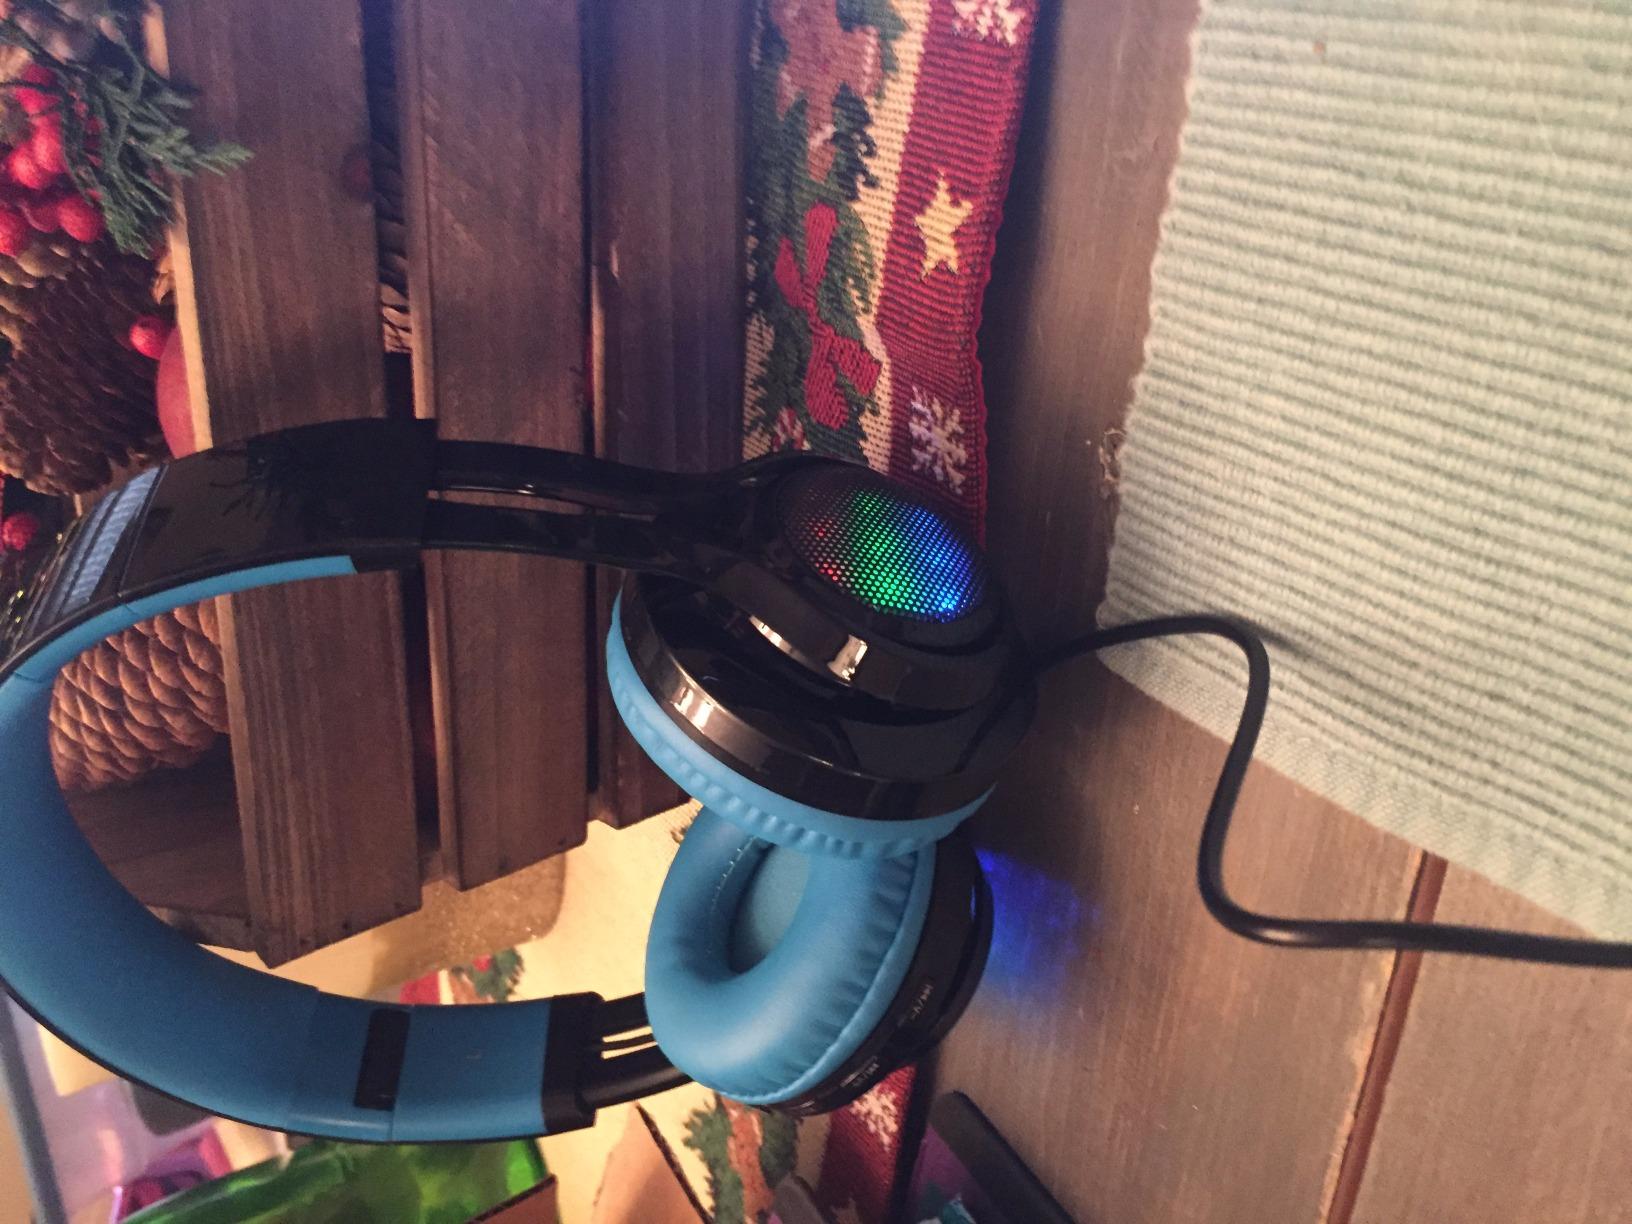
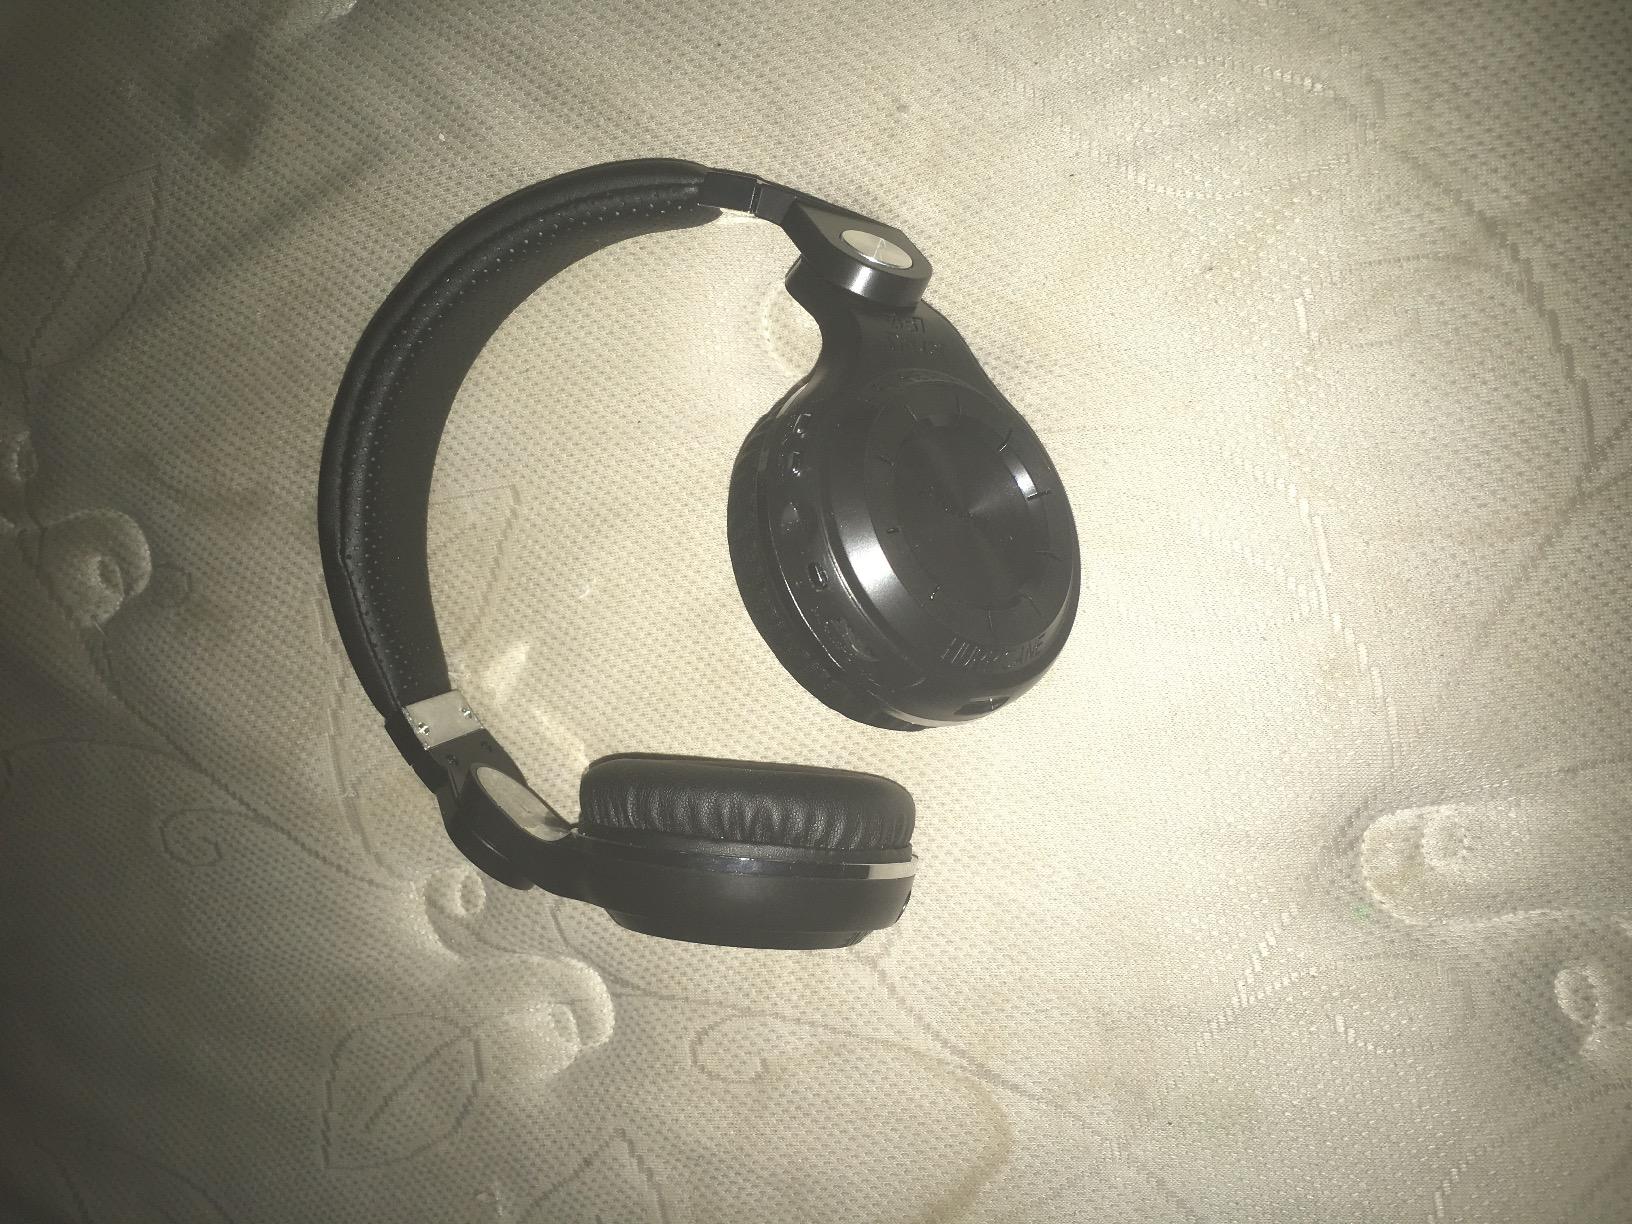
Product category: headphones
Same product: no